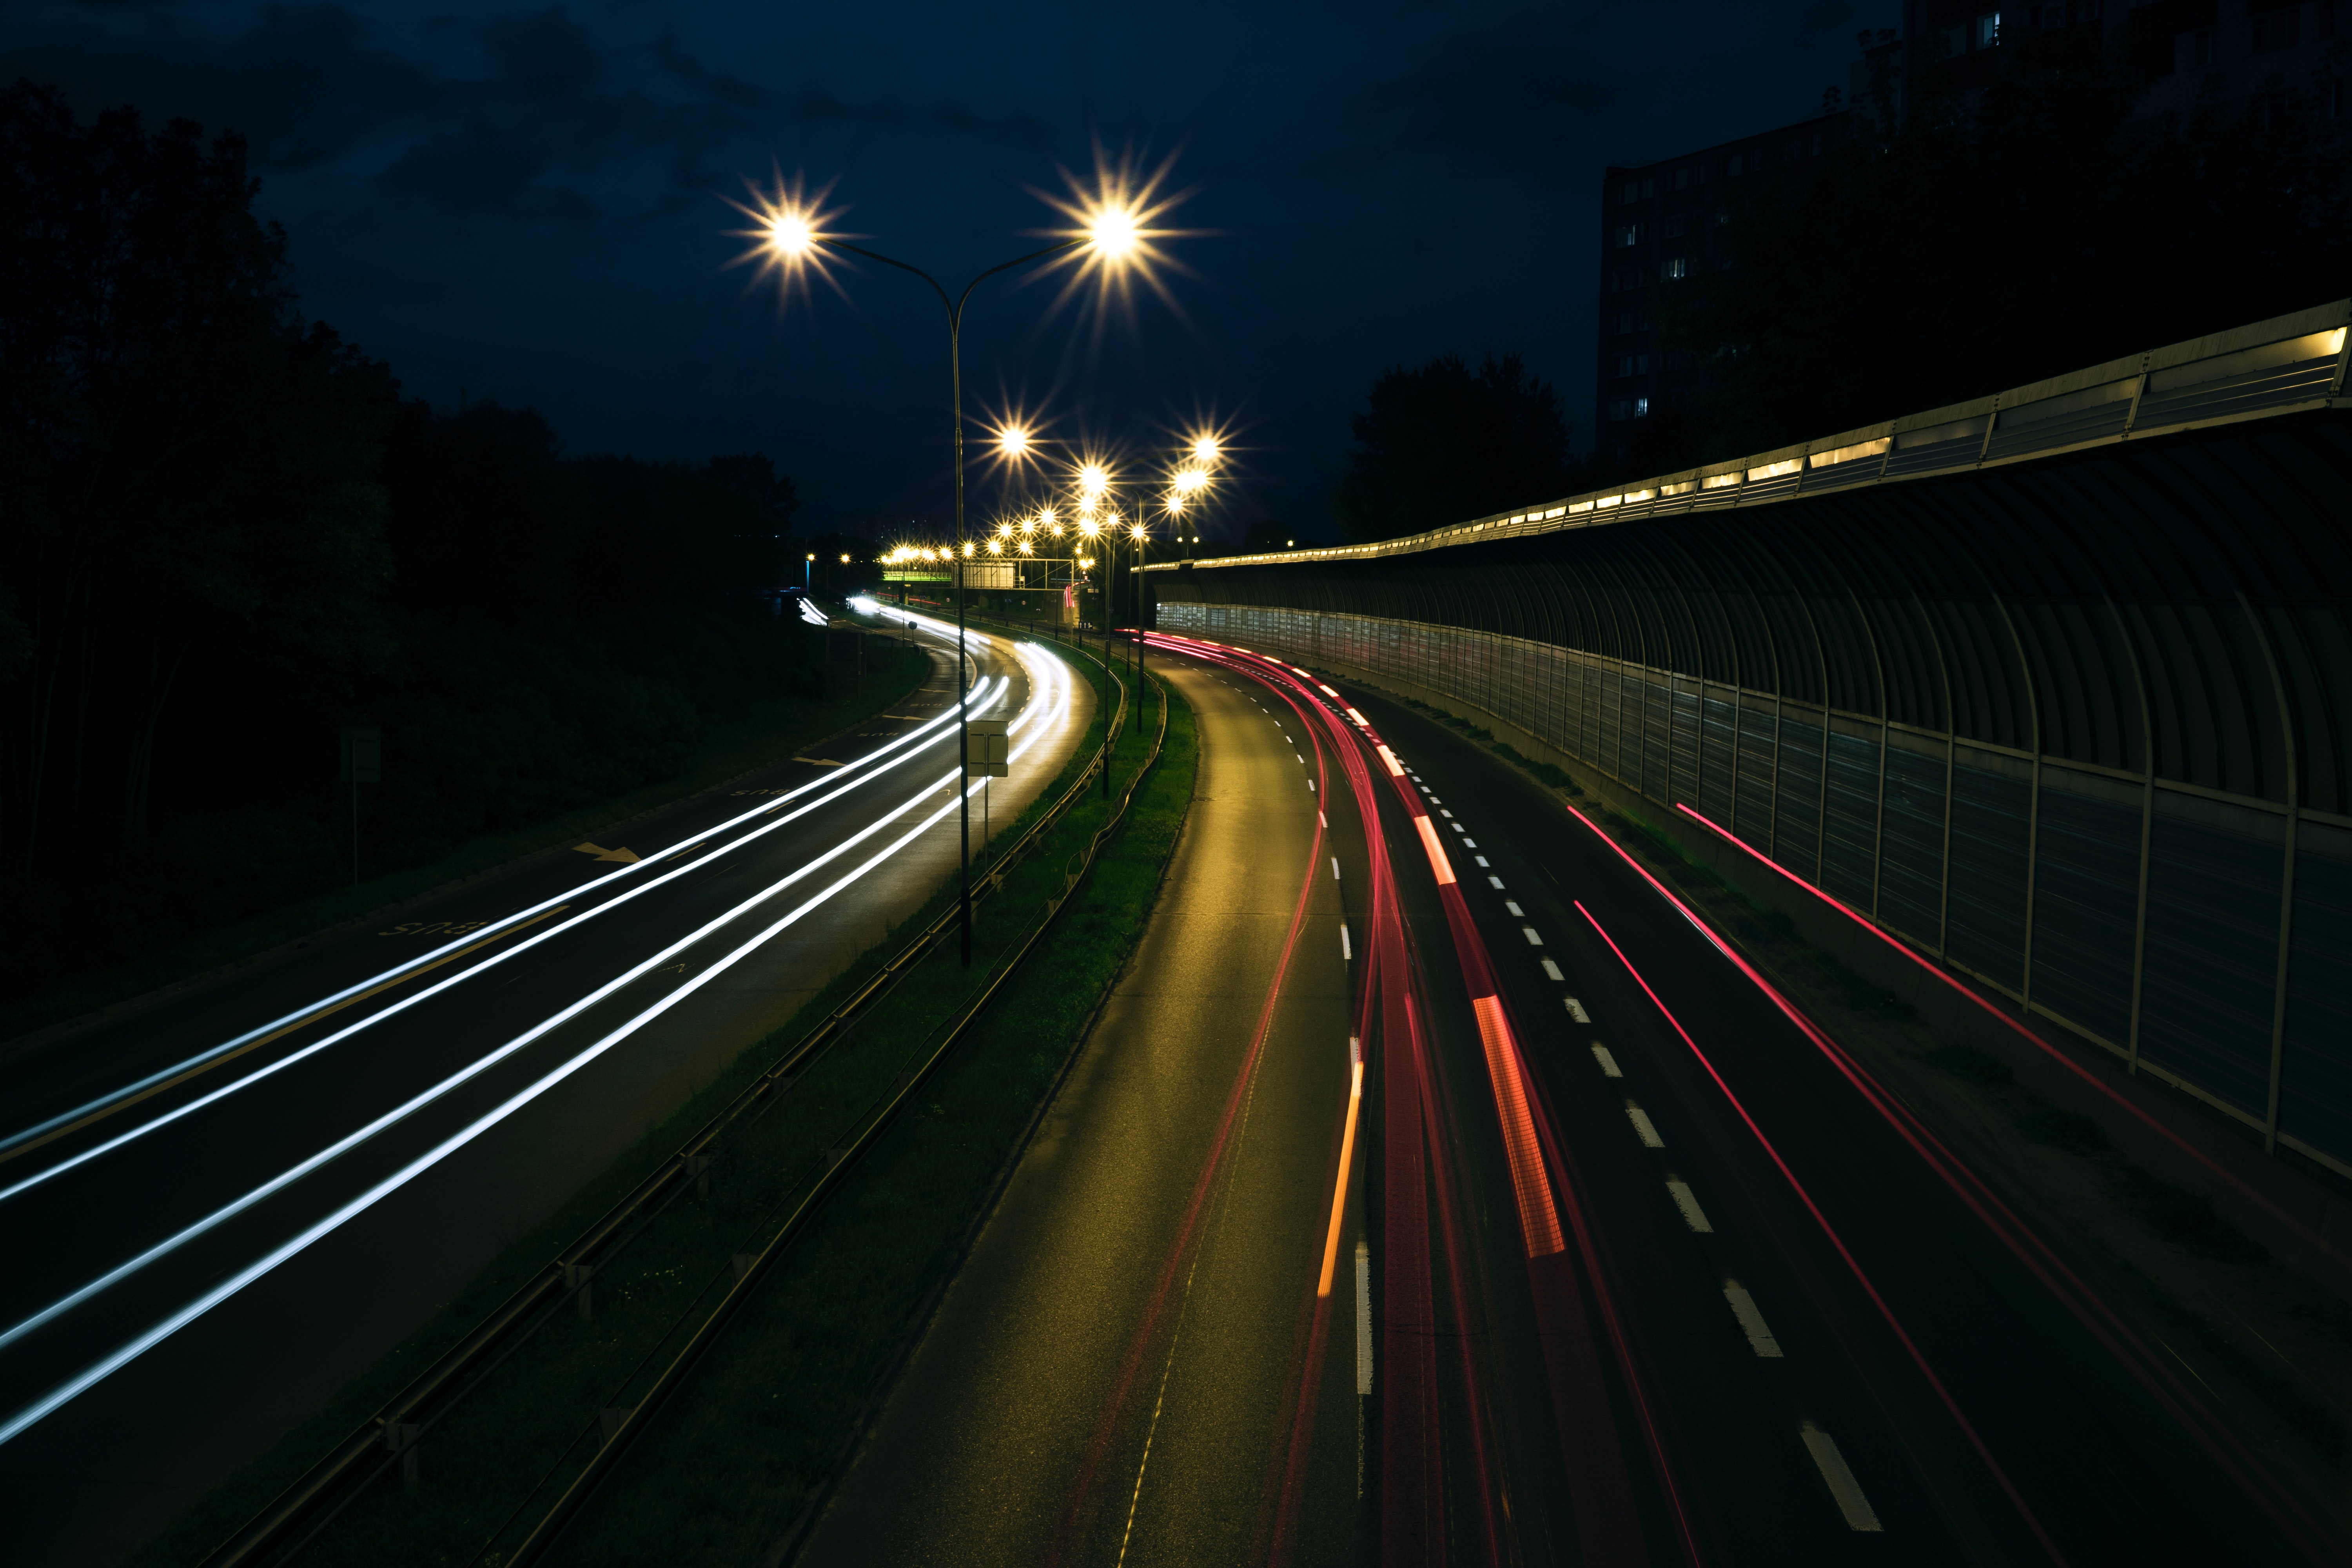
highway, road, freeway, night, sky, light, infrastructure, mode of transport, metropolitan area, darkness, lighting, line, architecture, automotive lighting, lane, urban area, midnight, nonbuilding structure, bridge, street light, thoroughfare, city, road surface, trail, street, overpass